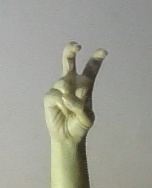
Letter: toot